Rikyū (crater)

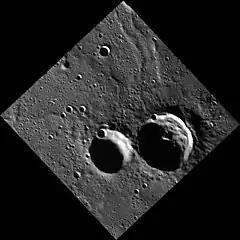
MESSENGER WAC image of Rikyū (left) and Varma (right) craters

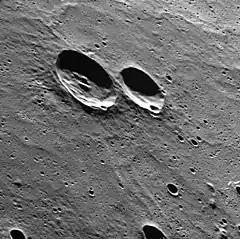
Oblique view of Rikyū (right) and Varma (left) craters

Rikyū is a crater on Mercury. Its name was adopted by the International Astronomical Union (IAU) on June 18, 2013. Rikyū is named for Japanese tea master and designer of the Japanese tea ceremony Sen no Rikyū.